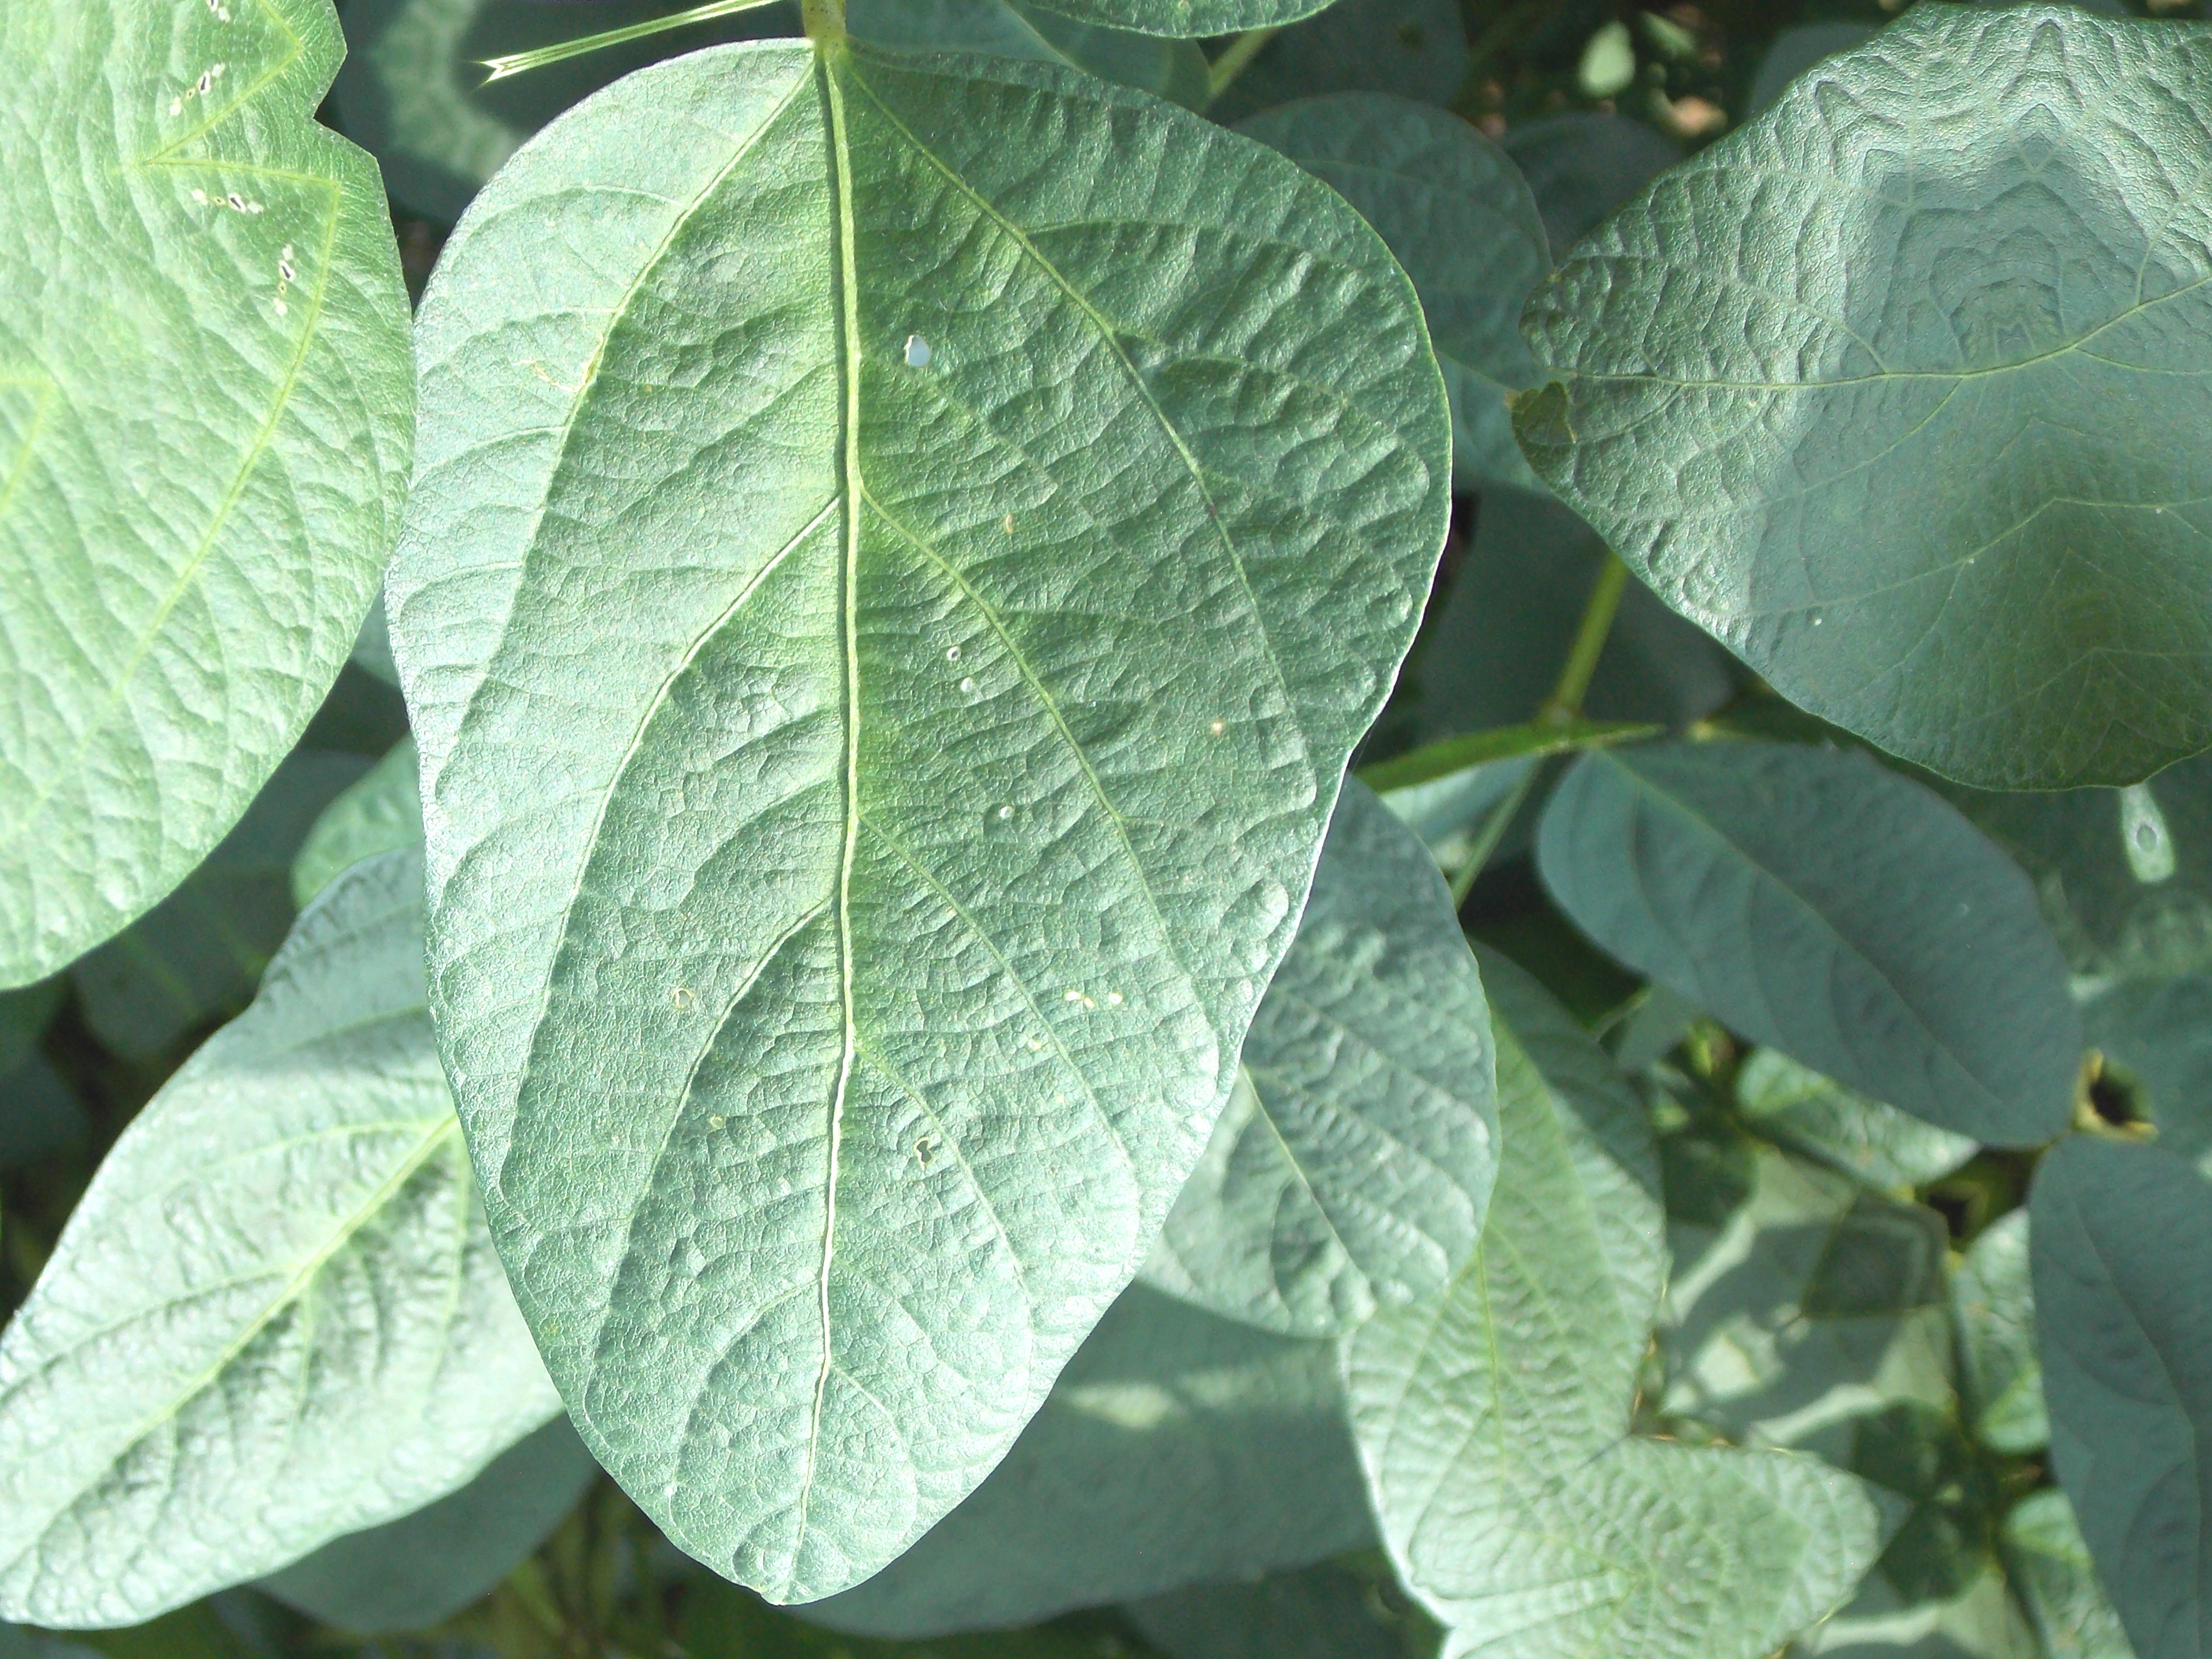
Label: Healthy